Jon Moss (referee)

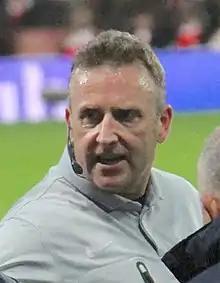
Moss in 2014

Jonathan Moss (born 18 October 1970) is an English former professional football referee who officiated primarily in the Premier League having been promoted to the Select Group of Referees in 2011. After his retirement, Moss became Select Group 1 Manager however left the role in March 2024.